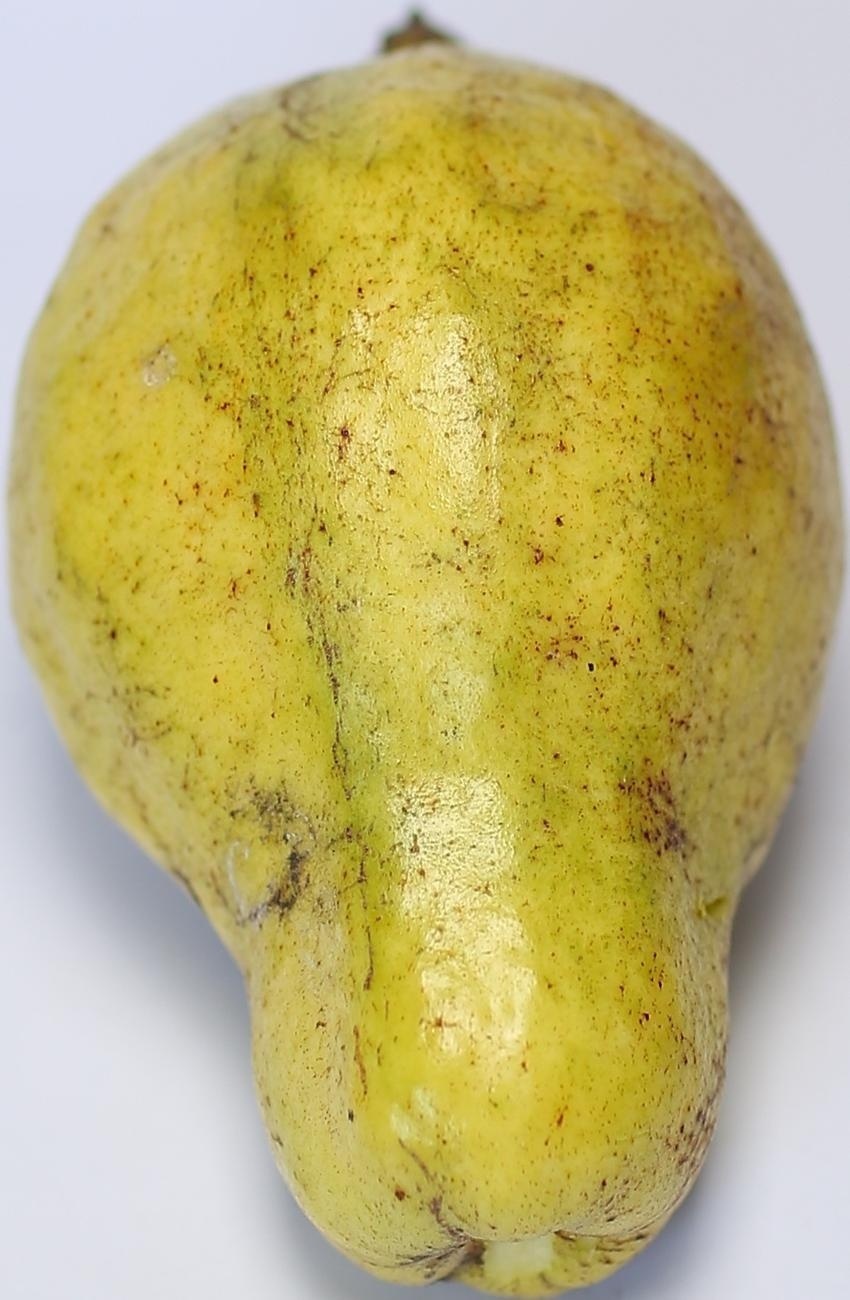
Maturity: mature-green
Variety: thadhrami